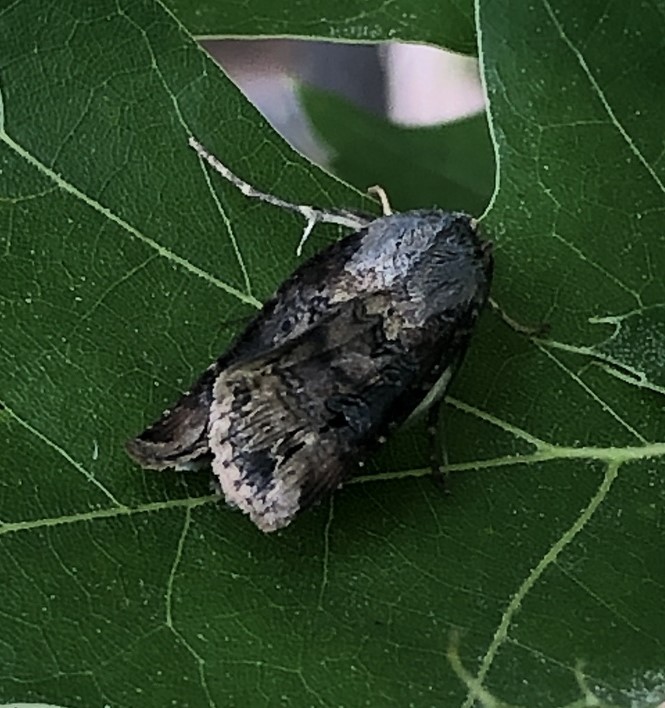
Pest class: cutworms